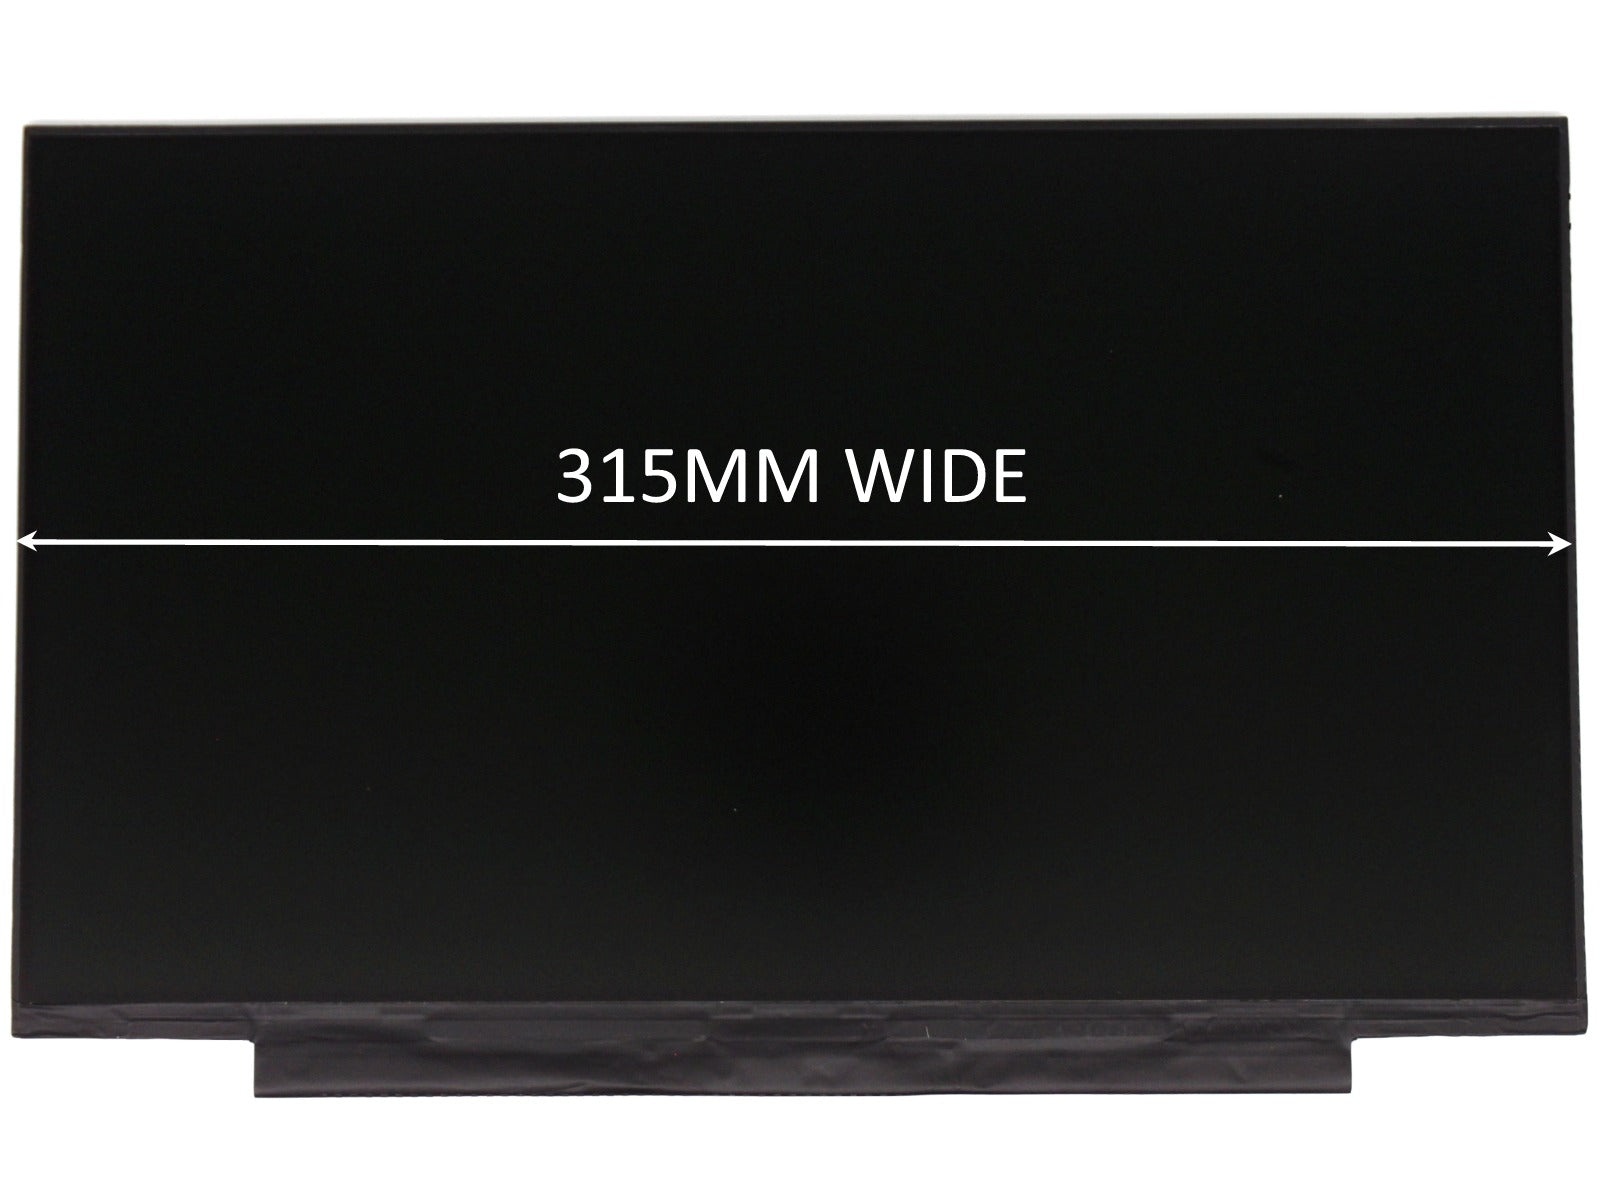
HP 14S-DK0003AU 14.0" Matte WXGA LED LCD Laptop Replacement Screen
Technical Specifications Condition Brand New from Manufacturer Type Laptop LED LCD Screen Screen Size 14.0" Inch Screen Resolution 1366 x 768 ( HD / WXGA ) Screen Finish Matte / Antiglare Screen Connector 30 pins ( Bottom Right ) Refresh Rate 60Hz Touch Panel Not Included Please Note It is a 315mm wide screen Warranty 6 Months Pre-Purchase Enquiries: Please contact us prior to purchase if you require an exact part or have queries regarding product specifications.
Brand: AJParts
Category: Electronics > Electronics Accessories > Computer Components > Laptop Parts > Laptop Replacement Screens